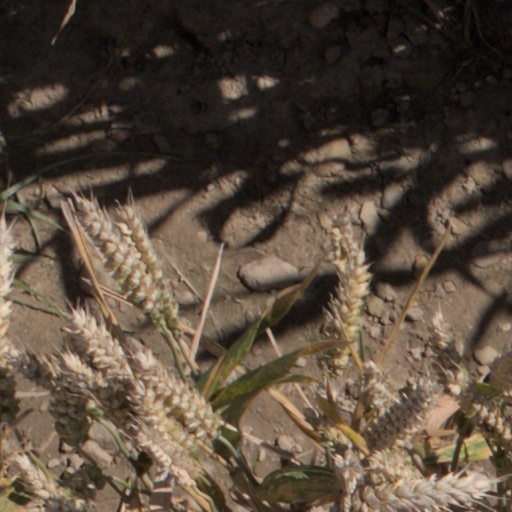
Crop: wheat